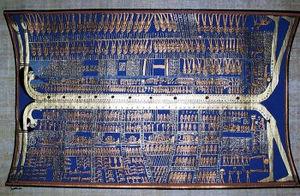
KV 9 désigne le tombeau du pharaon Ramsès VI, situé dans l'allée principale de la vallée des rois, sur la rive occidentale du Nil face à Louxor.